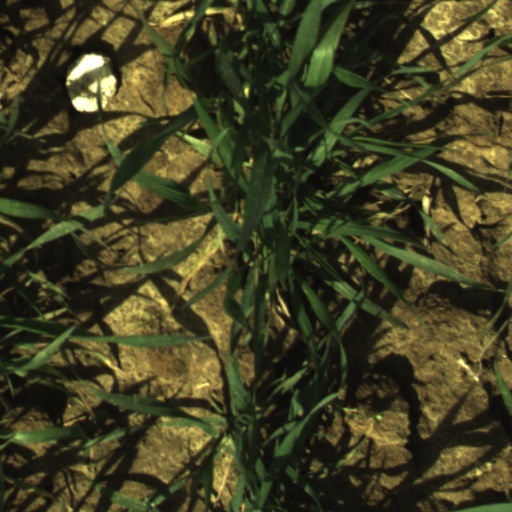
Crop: wheat